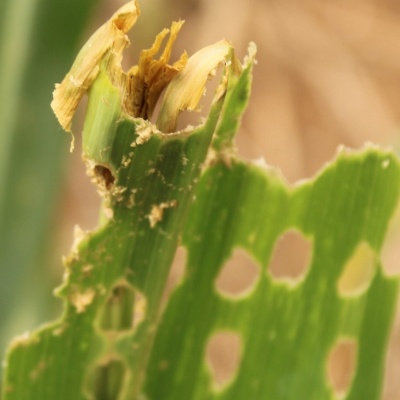
Crop: Maize
Condition: fall armyworm